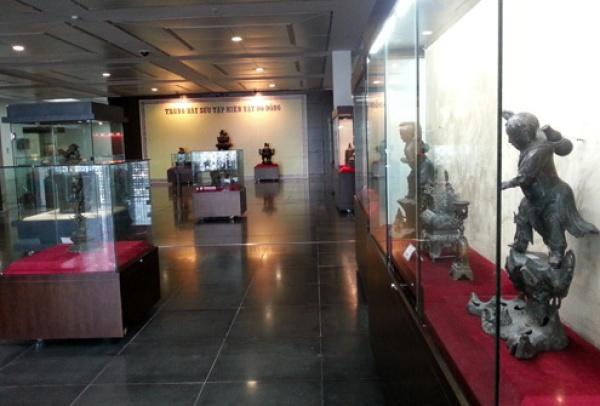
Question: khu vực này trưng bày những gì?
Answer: trưng bày những bức tượng lịch sử